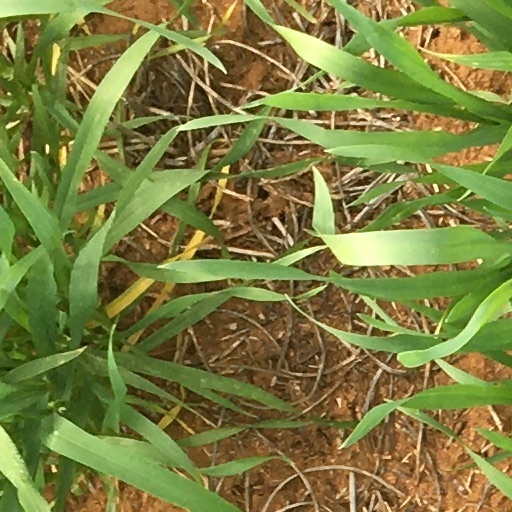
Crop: wheat